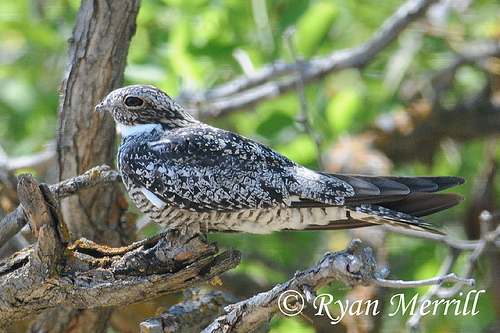
the bird has a black eyering and a small bill.
this small bird has a white and blue patterned primary and secondary wing feathers, white belly, white throat, black eye with a white eye ring and black rectrices.
this beautiful bird has a speckled type of coloring, short downward pointing beak and due to the coloring around the eyes gives it the large eyed appearance.
the bird has a long black tail, zebra striped belly and breast, and a mix of white and black feathers on its back.
this black and white speckled bird has a white throat, big eyes, and a short pointy beak.
this bird is black with white and has a very short beak.
this bird has wings that are black and has a white belly
this small bird has oval eyes, a small bill, and grey with black wings.
this bird is white, black, and brown in color, and has a stubby and curved beak.
this particular bird has a belly that is white and gray
Species: Nighthawk